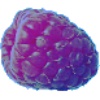
Label: Raspberry 1